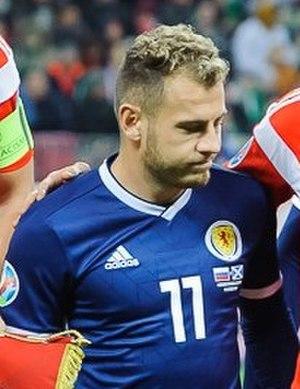
Ryan Fraser, né le 24 février 1994 à Aberdeen, est un footballeur international écossais qui évolue au poste de milieu de terrain.